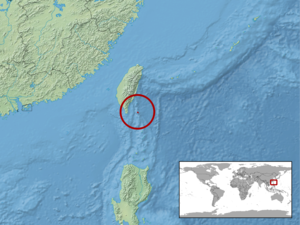
Gekko kikuchii est une espèce de geckos de la famille des Gekkonidae.